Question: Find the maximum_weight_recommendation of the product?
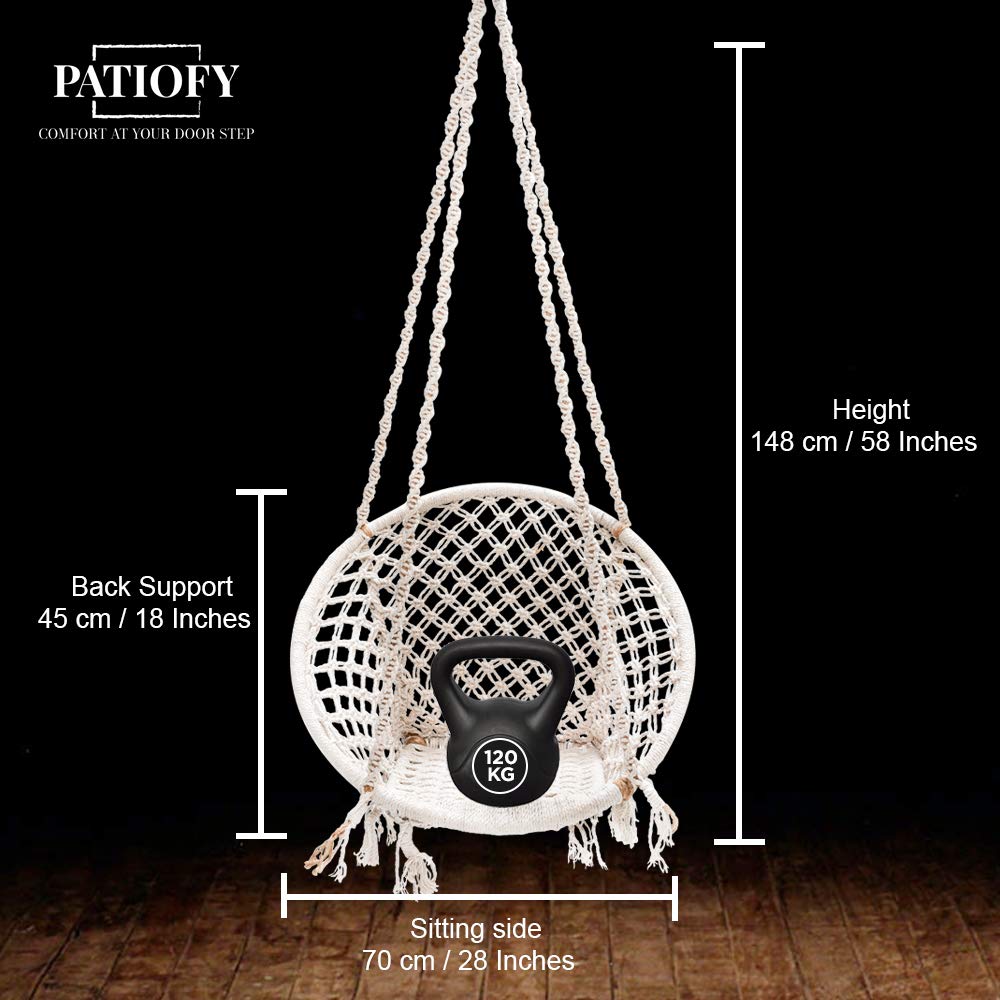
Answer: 120 kilogram